Nathalie Schneitter

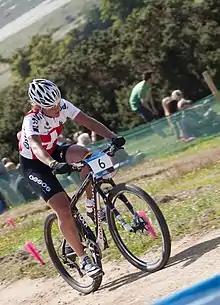

Nathalie Jessica Schneitter (born 19 June 1986 in Lommiswil) is a Swiss professional mountain biker. Throughout her sporting career, she has won numerous Swiss national championship titles (both under the junior and elite category), and more importantly, a gold medal in the under-23 category at the 2008 European Mountain Bike Championships. Schneitter also handed an opportunity to represent her nation Switzerland at the 2008 Summer Olympics, and later rode professionally for more than five seasons on an exclusive sponsorship contract with the Colnago Team.